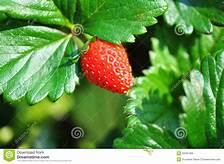
Label: Strawberry